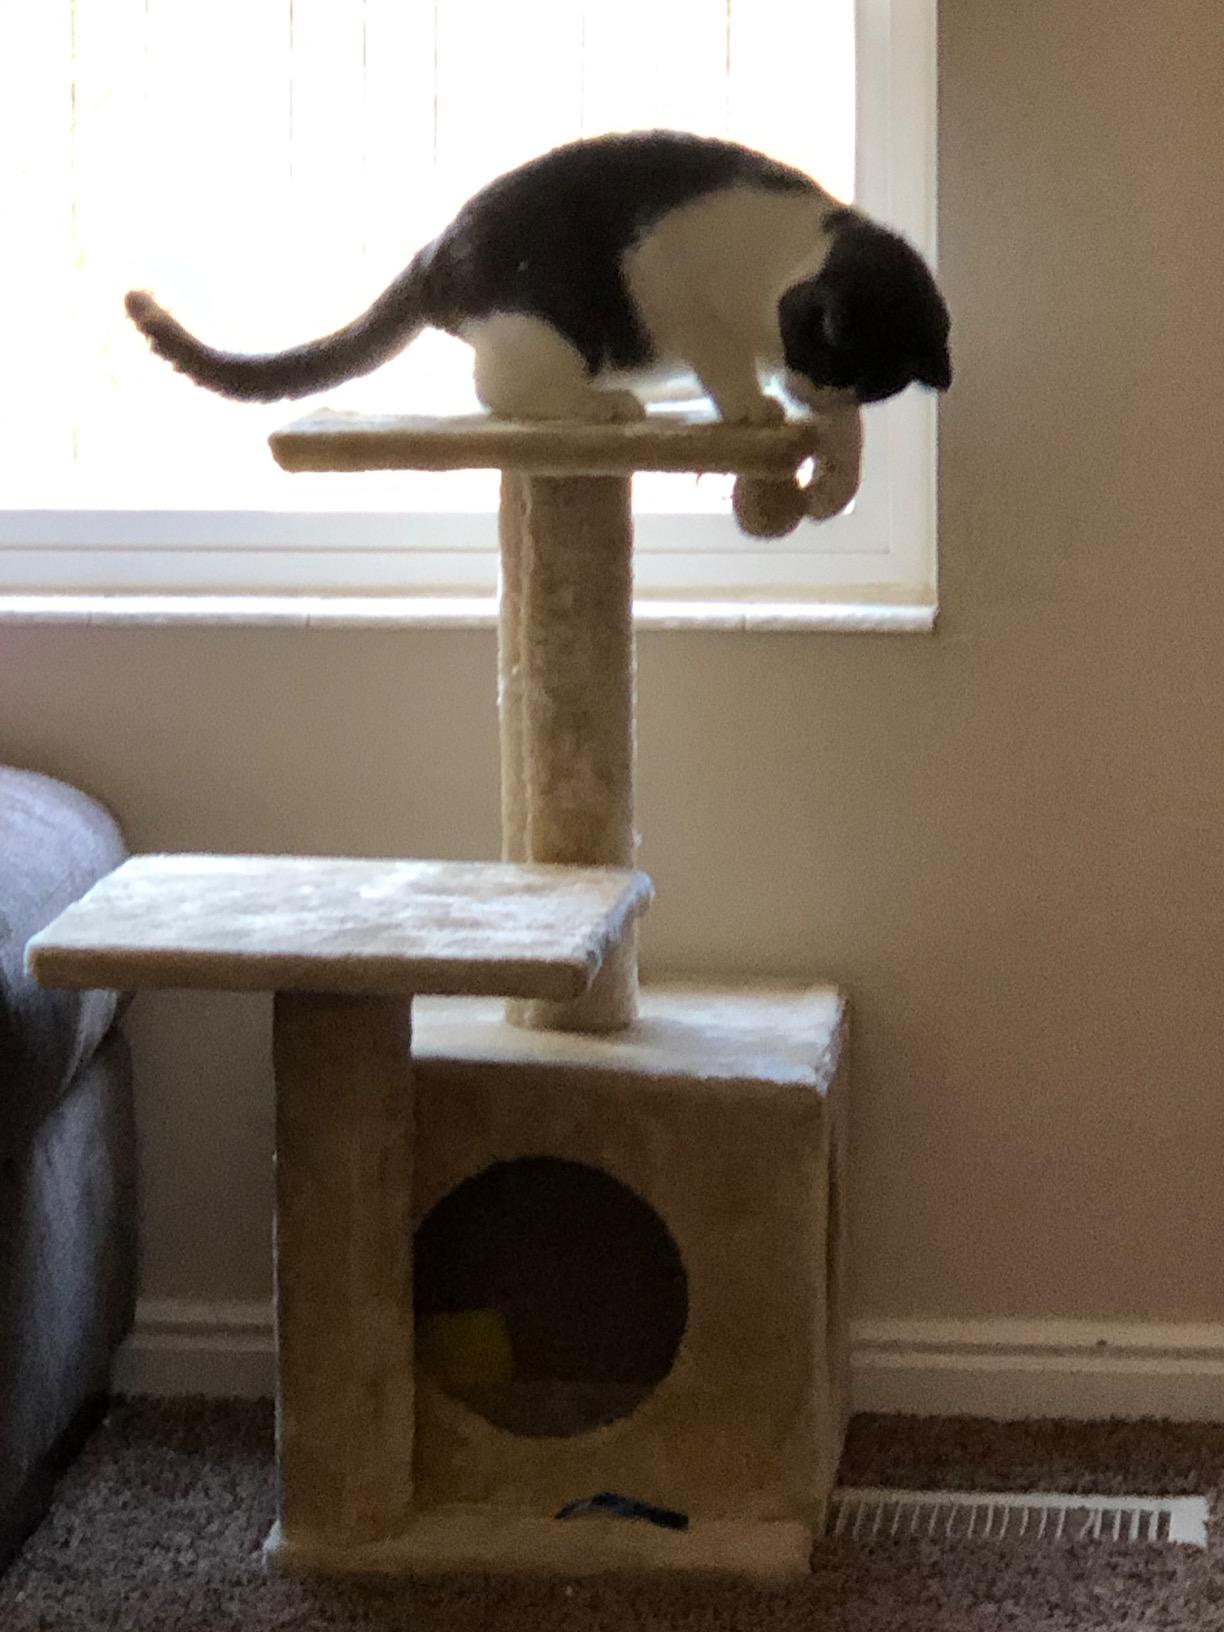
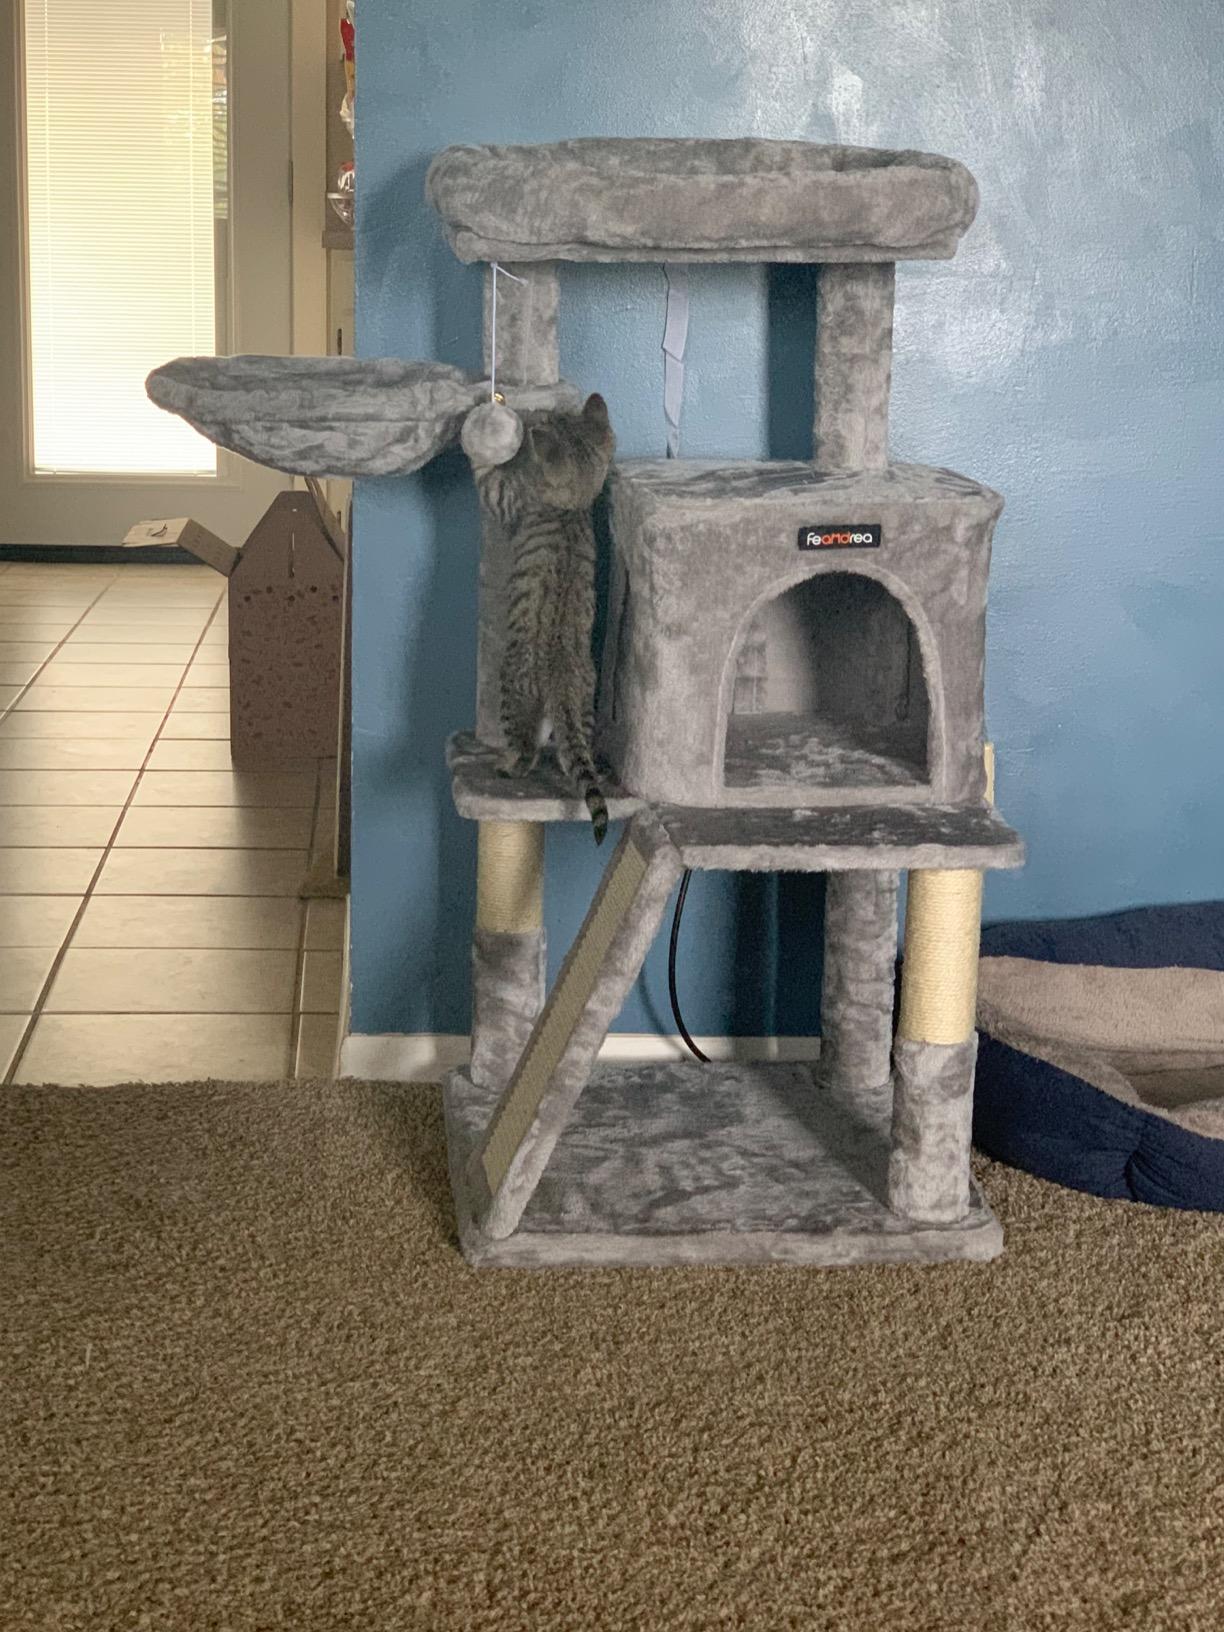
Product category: items_cat tree
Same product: no